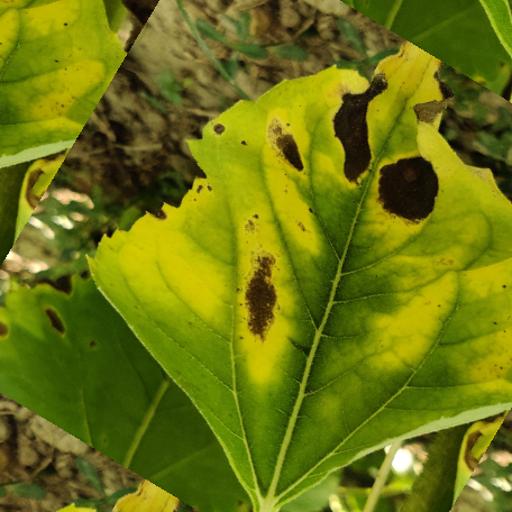
Label: Downy_mildew